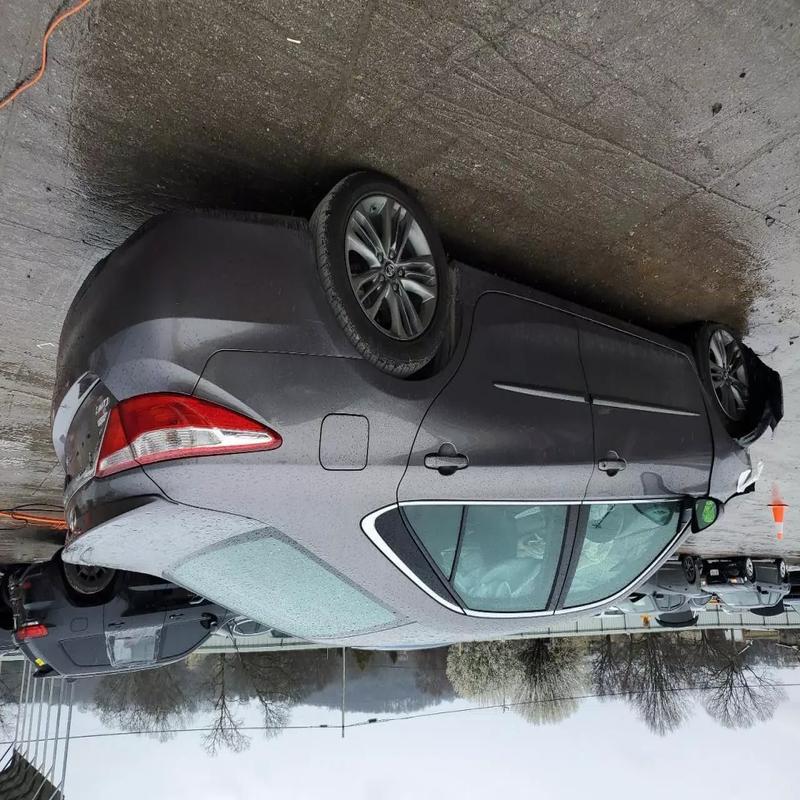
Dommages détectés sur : aile avant gauche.
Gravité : majeur